Architecture of Spokane, Washington

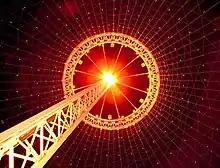
The US Pavilion in Riverfront Park

The trend of building high luxury apartments with modern conveniences continued into the next decade. Post World War I, Spokane had a population of over 100,000 people and experienced a glut of high end apartment block construction in a wealthy portion of the Cliff/Cannon neighborhood along West Fifth, Sixth, Seventh, and Eighth Avenues. These units attracted aging "old wealth" residents who wished to downsize from maintaining a house and live care-free in an established mixed-use neighborhood close to public transportation and downtown. In many respects, the apartments built during the post World War I period differed very little from the earlier structures in form, height, scale, and method of construction, but architecturally, a trend toward modernism and a more streamlined look was emerging in buildings such as the NRHP-listed Roosevelt Apartments and the Culmstock Arms Apartments, both built in 1929, as opposed to the revivalist styles popular before. The focal point of the six-story apartment block is the central parapet with terra cotta embellishments and a massive "R/A" cartouche above its elaborate front entrance which has a balconette over mahogany-framed doors which are flanked by Corinthian columns and surrounded by Moorish elements and intricate brass filigree light fixtures. One of the most significant advances in apartment design at this time and present in the Roosevelt and Culmstock Arms Apartments was the inclusion of attached one-story automobile garages.